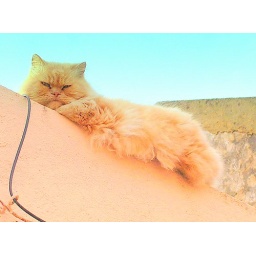
Believe it or not, this cat REALLY looked as pink as the wall beneath him!